Pārśvanātha

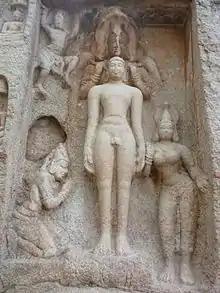
Pārśvanātha and his "yaksha", Dharanendra, in the 8th-century Tamil Nadu Kalugumalai Jaina Beds

Pārśvanātha's biography with Jaina texts says that he preceded Mahāvīra by 273 years and that he lived 100 years. Mahāvīra is dated to in the Jaina tradition, and Pārśvanātha is dated to . According to Dundas, historians outside the Jaina tradition date Mahāvīra as contemporaneous with the Buddha in the 5th century BCE which, based on the 273-year gap, would date Pārśvanātha to the 8th or 7th century BCE. However, Dundas further states, "It is impossible to be certain about the relationship between Mahāvīra and Pārśva and in actuality the chronological distance between the two teachers may have been much less than two and a half centuries."